2010 Emory Healthcare 500

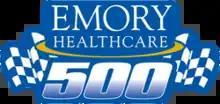
The race logo for the 2010 Emory Healthcare 500.

There were eight cautions and twenty-seven lead changes among nine different drivers throughout the course of the race. It was Tony Stewart's first win of the season and the thirty-eighth of his career. The result moved him up two spots to fourth in the Drivers' Championship, 283 points behind of leader Kevin Harvick and fourteen ahead of Carl Edwards. Chevrolet maintained its lead in the Manufacturers' Championship, thirty-two ahead of Toyota and sixty-six ahead of Ford, with eleven races remaining in the season. A total of 93,200 people attended the race, while 5.516 million watched it on television.